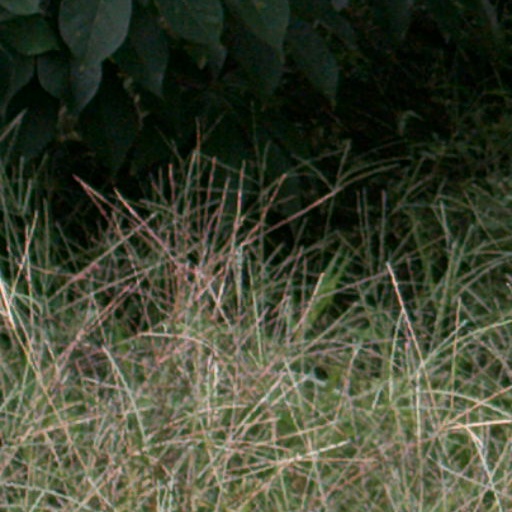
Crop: cassava